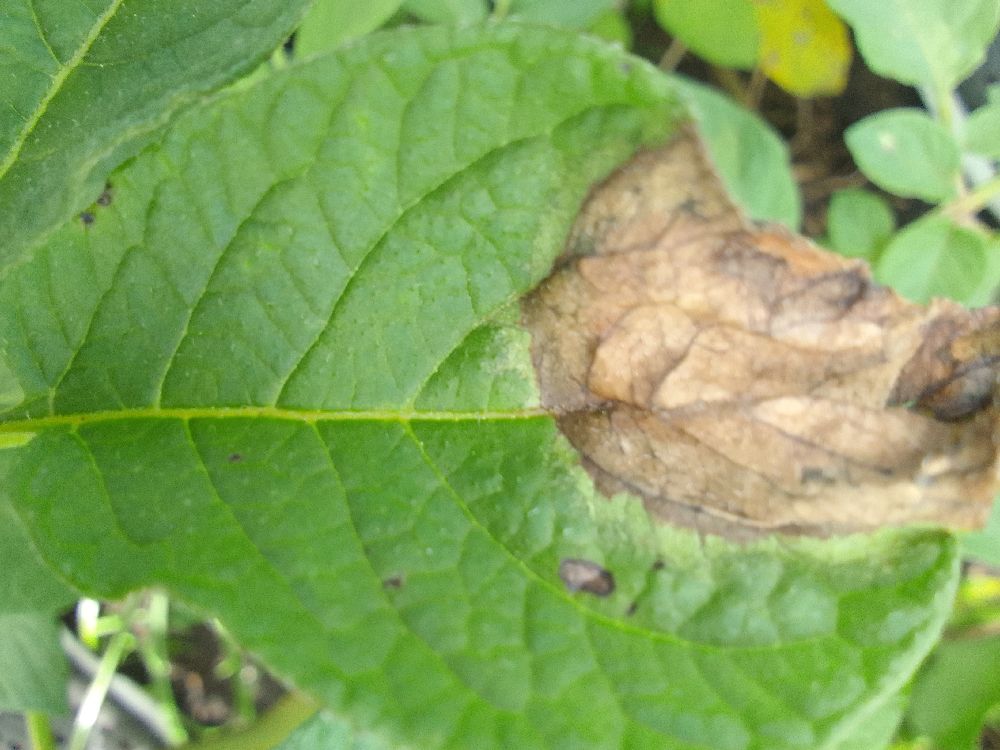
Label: Late blight